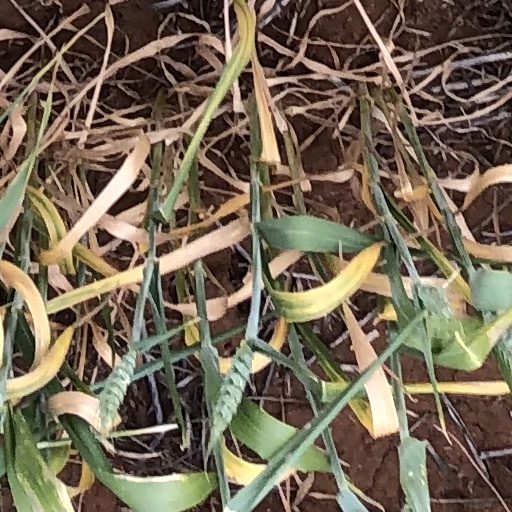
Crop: wheat